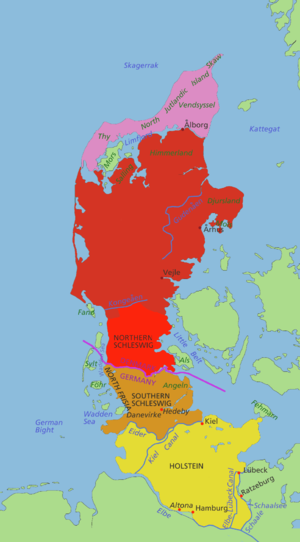
Dansk Vestindien / Salg af øerne / Tidlige forsøg på salg
Danmark forsøgte ved fredsforhandlingen i Wien i 1864 at give Dansk Vestindien til Det tyske forbund mod at få lov til at beholde hertugdømmerne Slesvig og Holsten, et forslag som blev afvist. Sønderjylland blev genforenet med Danmark efter en folkeafstemning i 1920.
Dansk Vestindien, De Vestindiske Øer eller de danske Jomfruøer var en dansk koloni i Caribien bestående af øerne Sankt Thomas, Sankt Jan og Sankt Croix. Christopher Columbus fandt øerne på sin anden rejse til den nye verden i 1493, hvor de blev navngivet Once Mil Virgenes til ære for Sankt Ursulas jomfruer. Danske handelskompagnier annekterede de to ubeboede øer Skt. Thomas i 1672 og Skt. Jan i 1718, mens Skt. Croix blev købt af Frankrig i 1733. De tre øer blev i 1755 overtaget som kronkoloni af Danmark-Norge fra Vestindisk-guineisk Kompagni. Dansk Vestindien var besat af Storbritannien i perioden 1802–1803 og 1807–1815 i forbindelse med Englandskrigene.